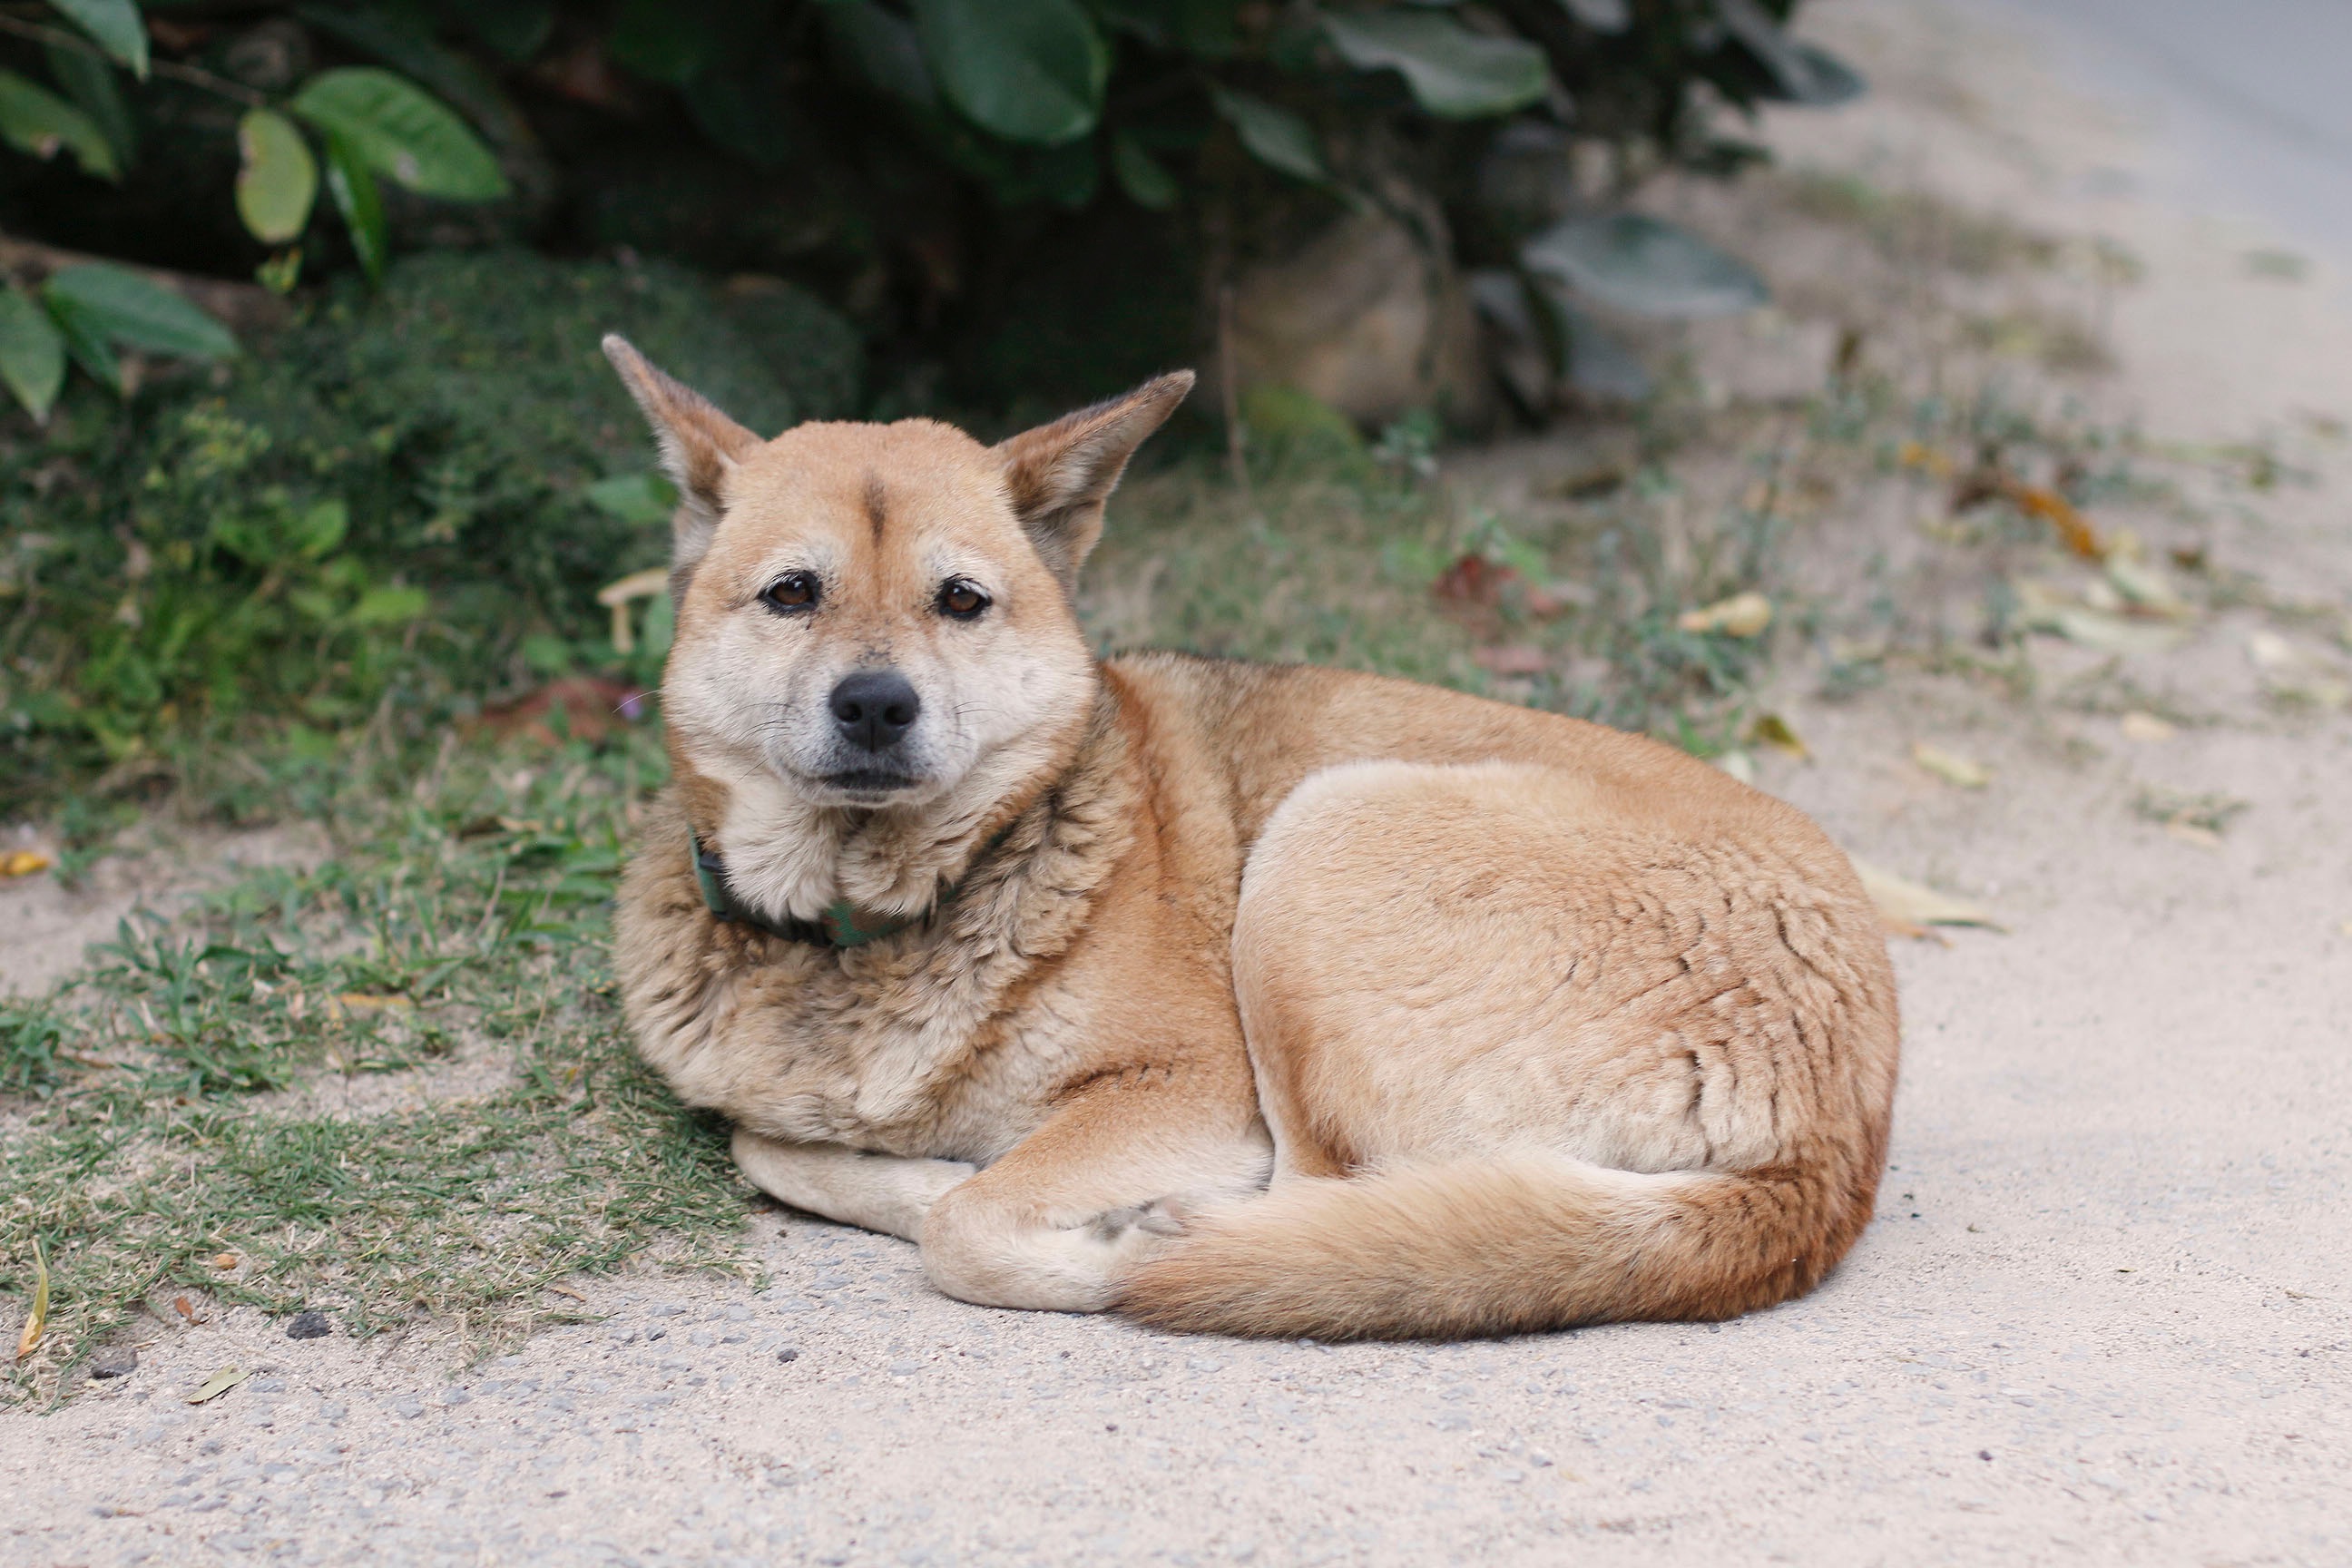
puppy, dog, mammal, vertebrate, dog breed, shiba inu, akita inu, korean jindo dog, shikoku, dingo, street dog, dog like mammal, saarloos wolfdog, wolfdog, czechoslovakian wolfdog, dog breed group, dog crossbreeds